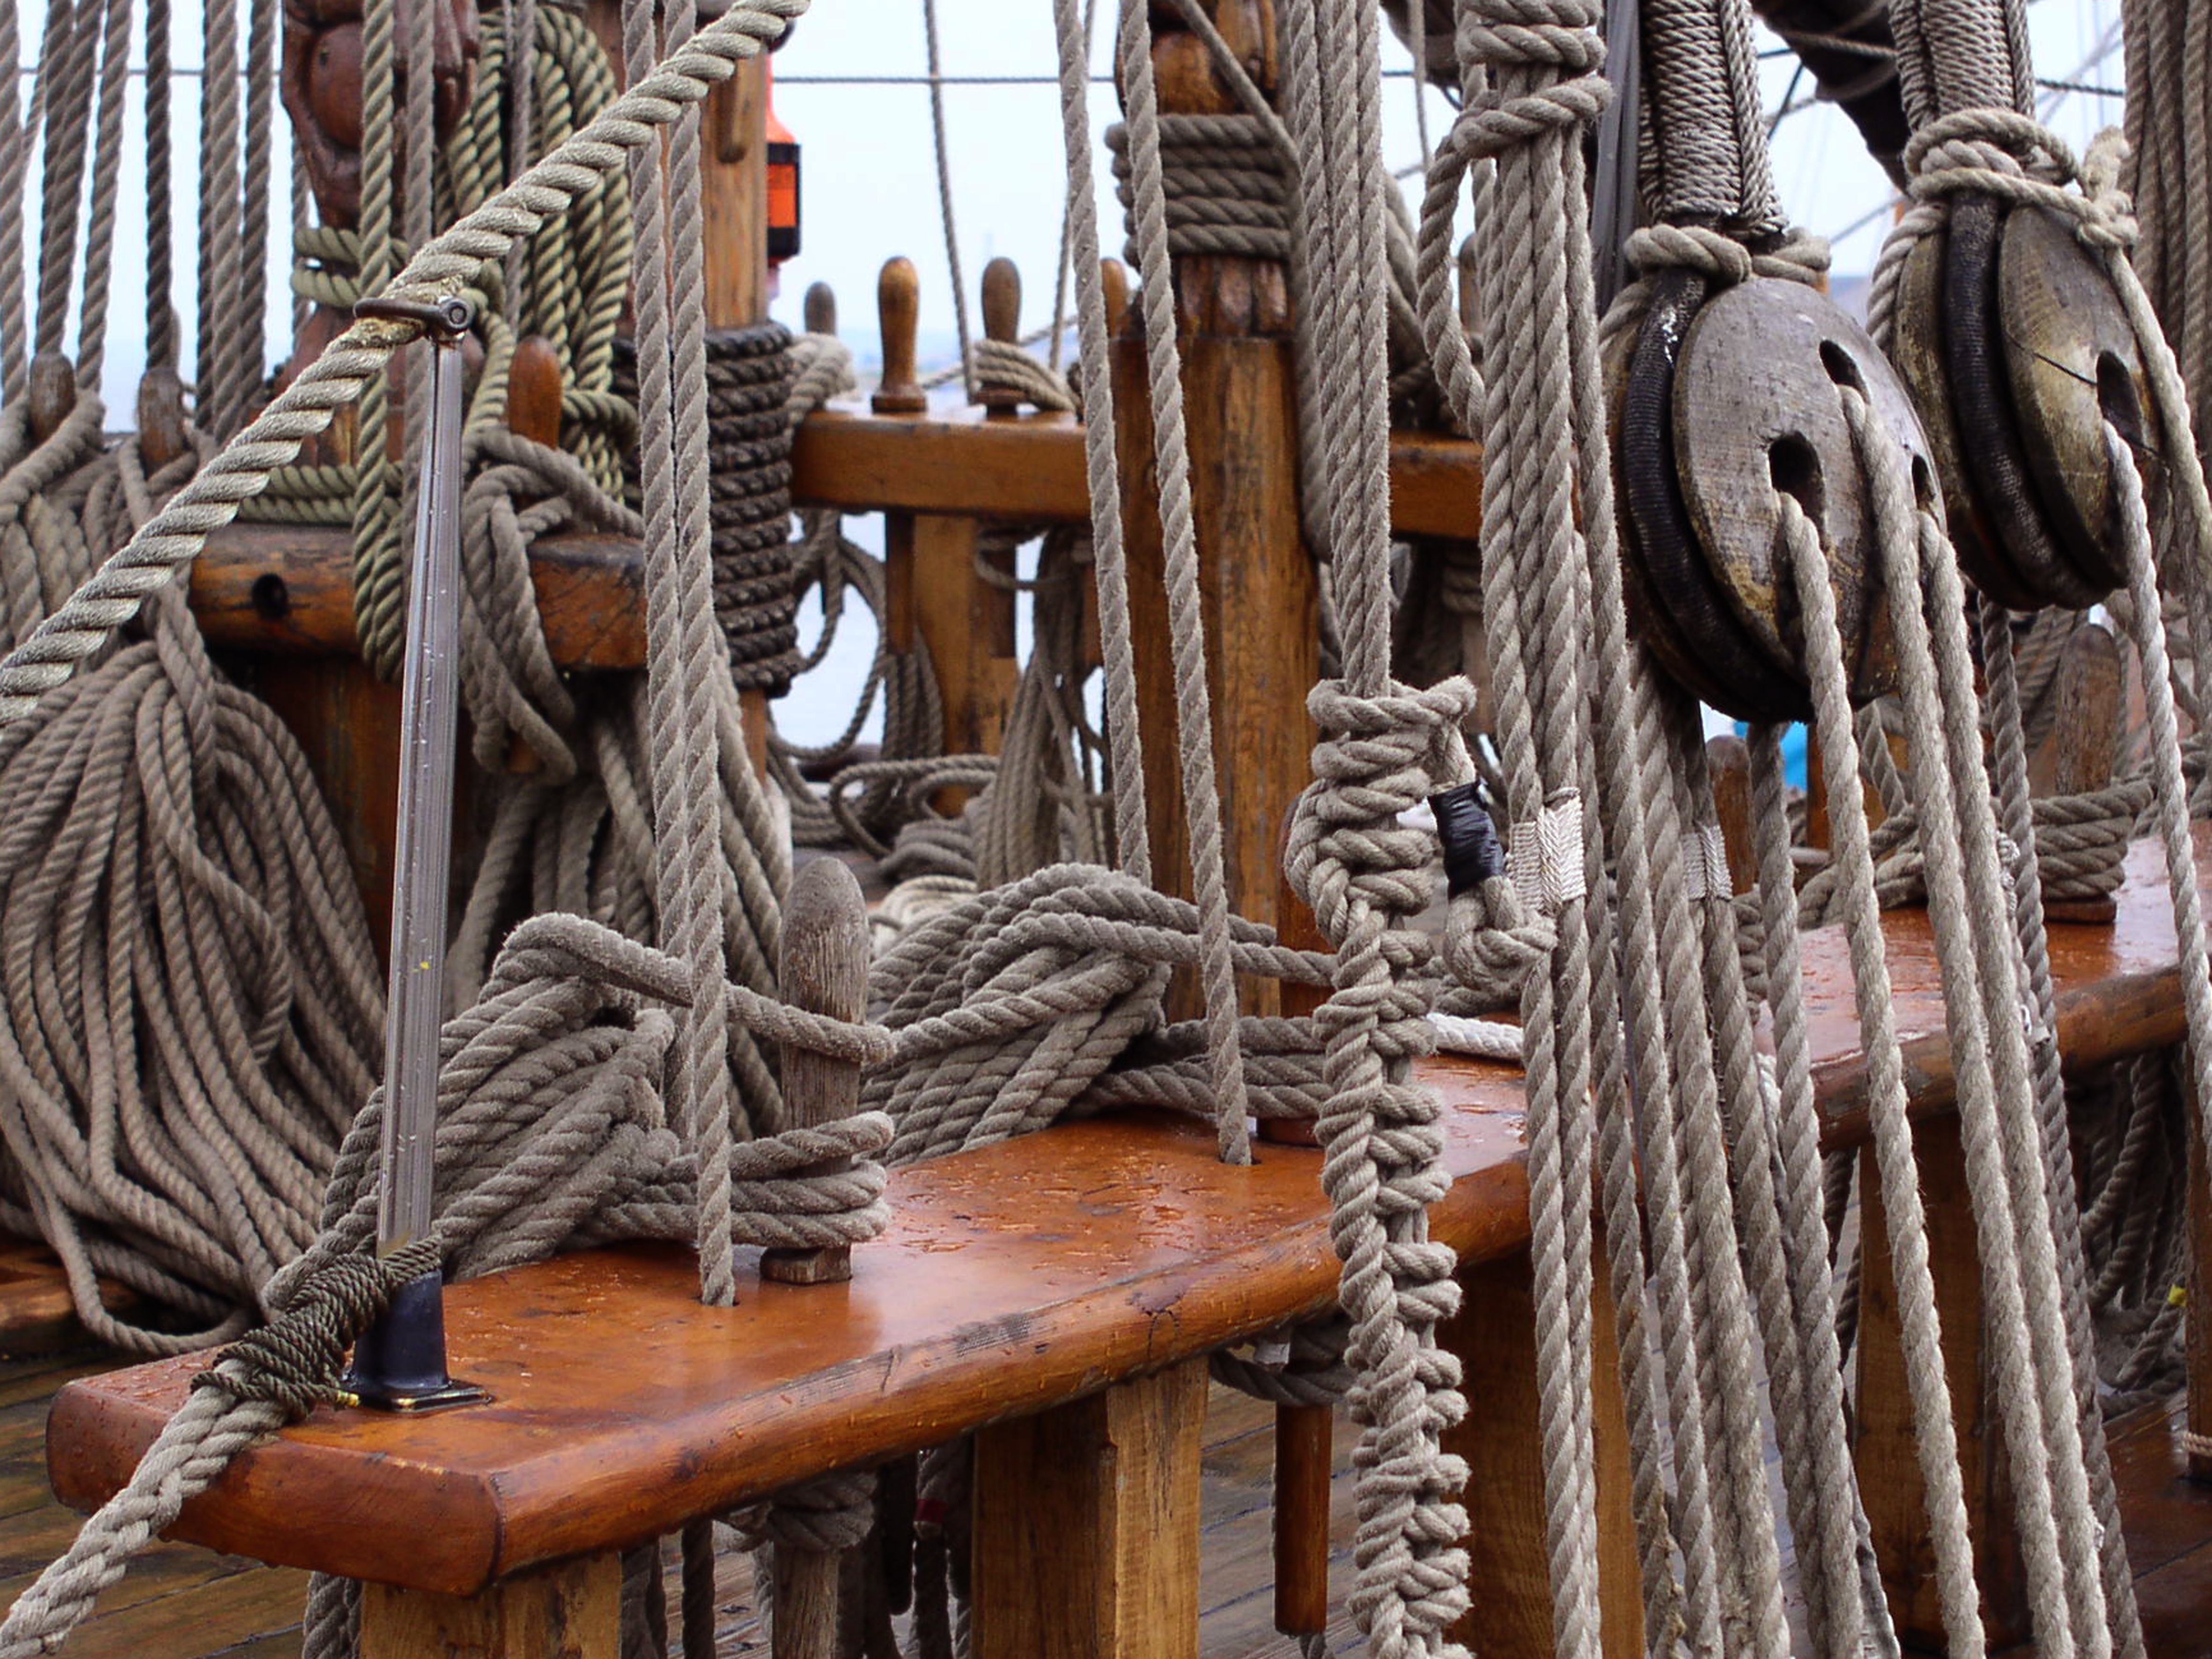
dew, rope, wood, ship, mast, rigging, pods, sculpture, art, temple, iron, carving, sailing vessel, cordage